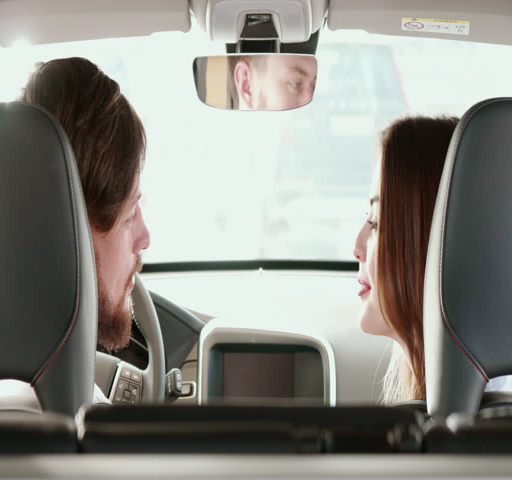
attractive caucasian couple turning their faces to the back seat inside the car .